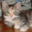
Label: cat